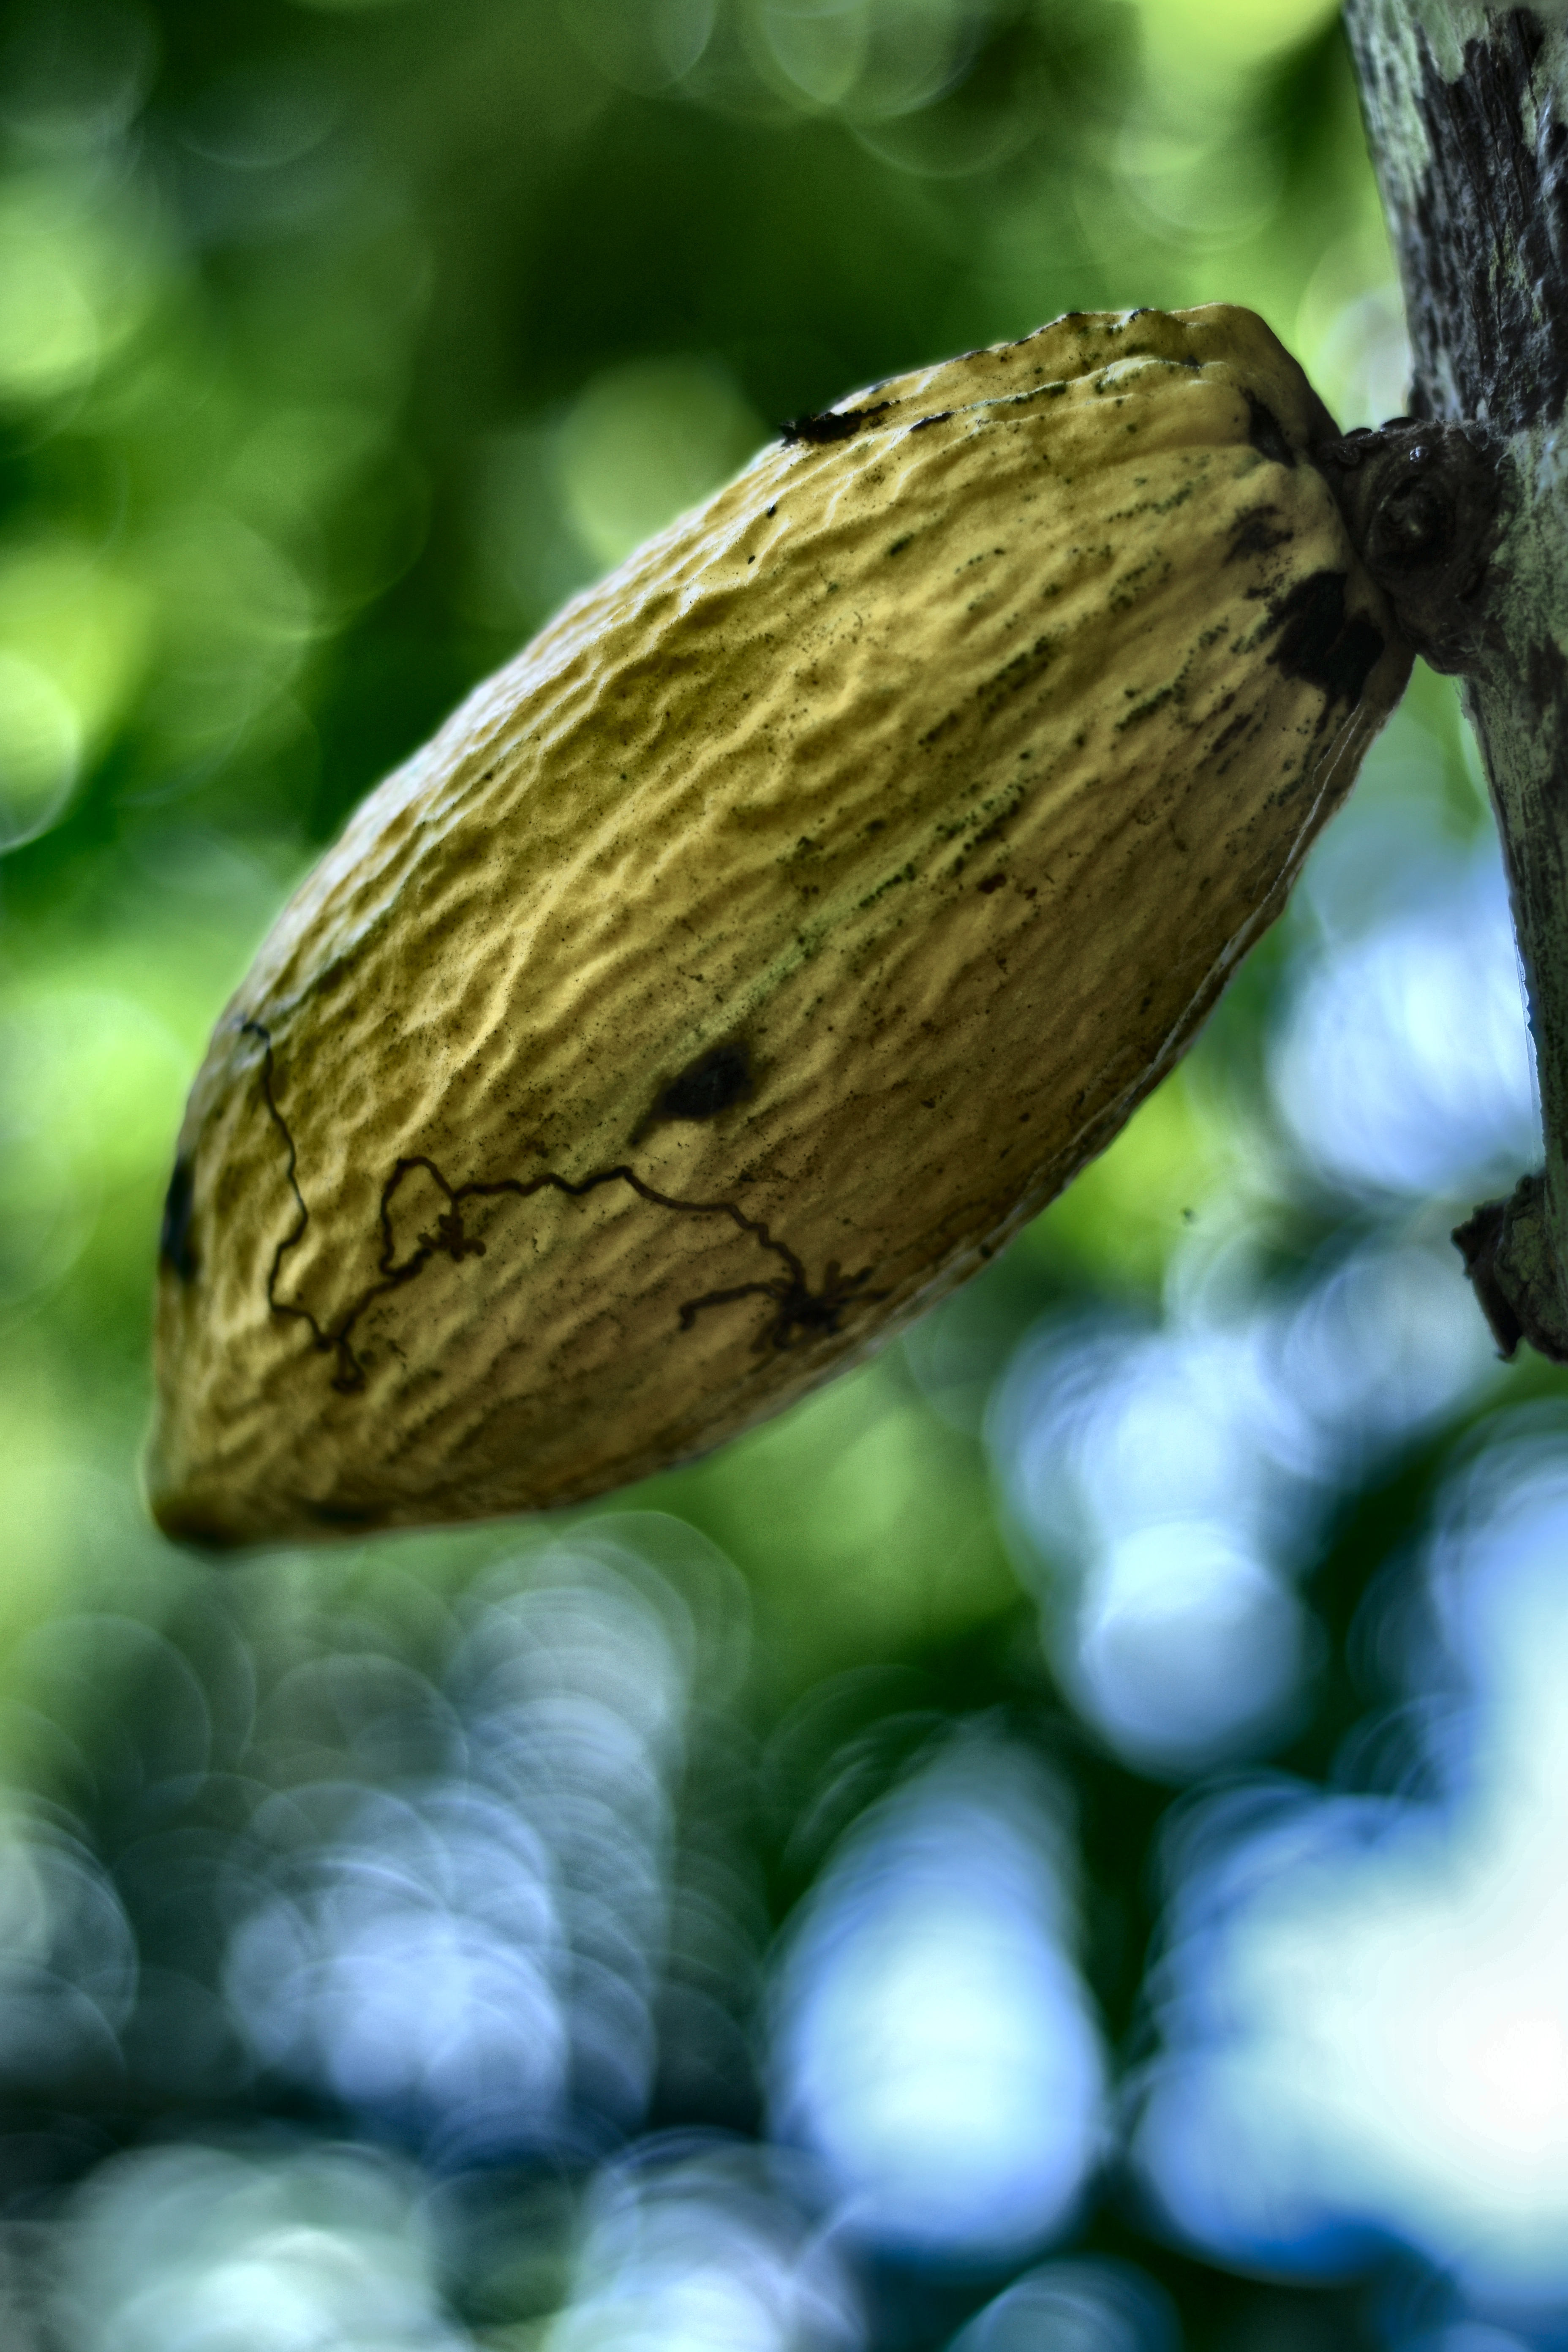
Maturity: mature
Variety: Angoleta